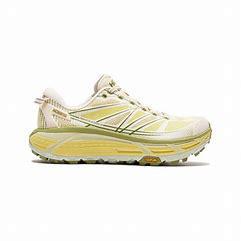
Brand: Hoka
Model: 100